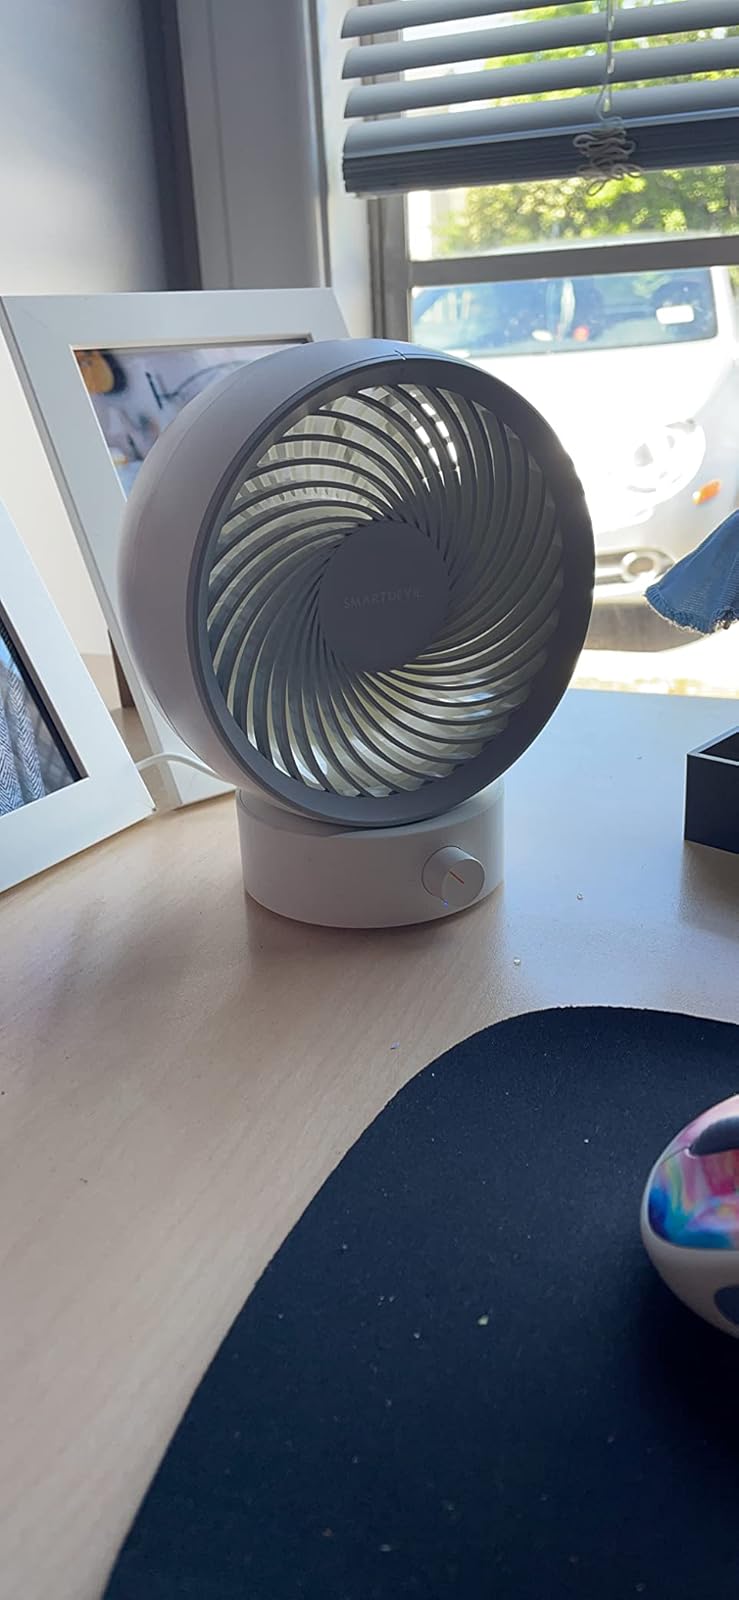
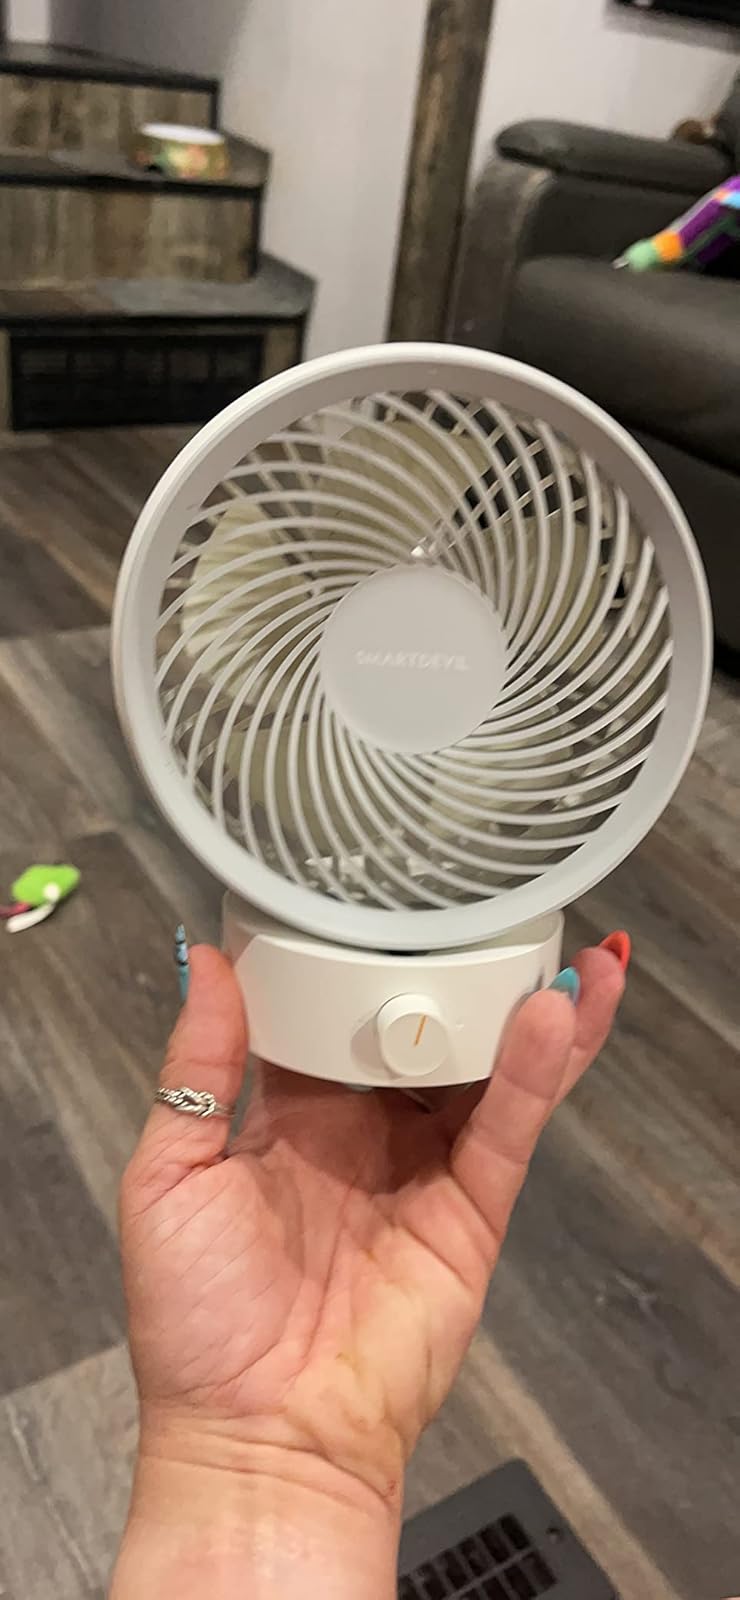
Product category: fan
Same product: yes